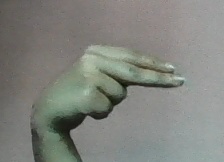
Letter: ain